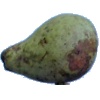
Label: pear_stone